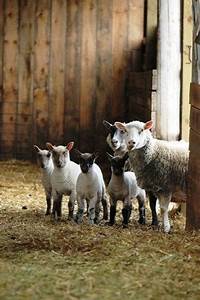
Label: sheep